Sutherland Trail

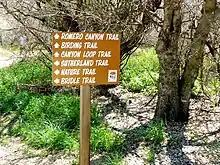
Trailhead sign displaying the Sutherland Trail and other trails in the area

Sutherland Trail is a trail near Tucson, Arizona. It is part of Catalina State Park located in Oro Valley. long, the trail connects to other Coronado National Forest trails which extend on to Mount Lemmon at the summit of the Catalina Mountains.